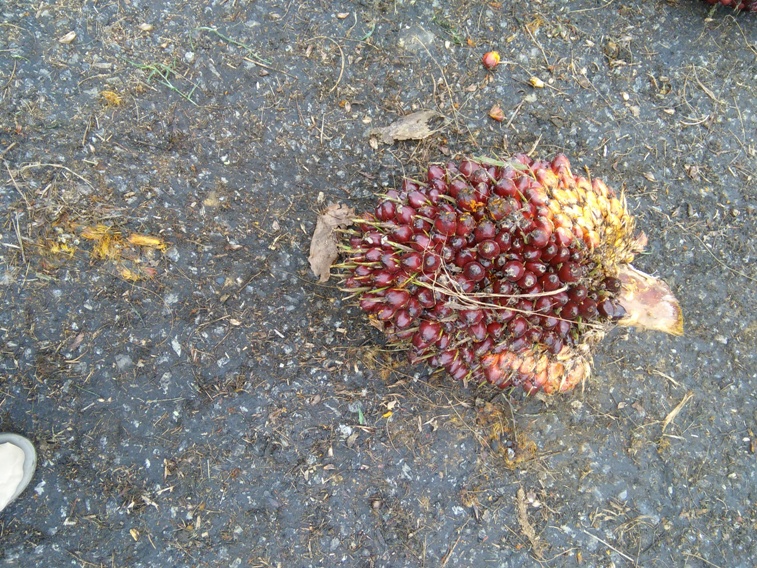
Ripeness: Ripe